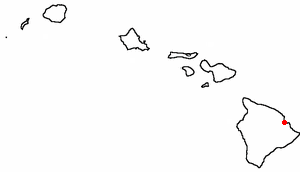
Hilo (Hawaii)
Hilos beliggenhed på Hawaii
Hilo er en by i den amerikanske delstat Hawaii beliggende ved Hilobugten på nordøstsiden af øen Hawaii og er den største by på øen og den næststørste i staten.